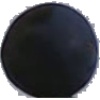
Label: blue_grape